William Kolakoski

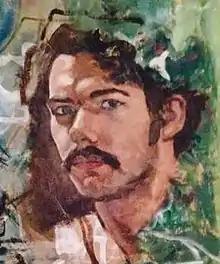
Self-portrait by William Kolakoski

William George Kolakoski (September 17, 1944 – July 26, 1997), known as Bill to family and friends, was an American artist and recreational mathematician who is most famous for devising and giving his name to the Kolakoski sequence, a self-generating sequence of integers that has been extensively studied by mathematicians since he first described it in the "American Mathematical Monthly" in 1965.